Givet

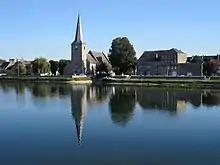
Notre-Dame church

SNCF's TER Grand Est trains run at about hourly intervals from Givet station to Charleville-Mézières, taking about an hour for the route. Compagnie des chemins de fer des Ardennes opened the station in 1862.